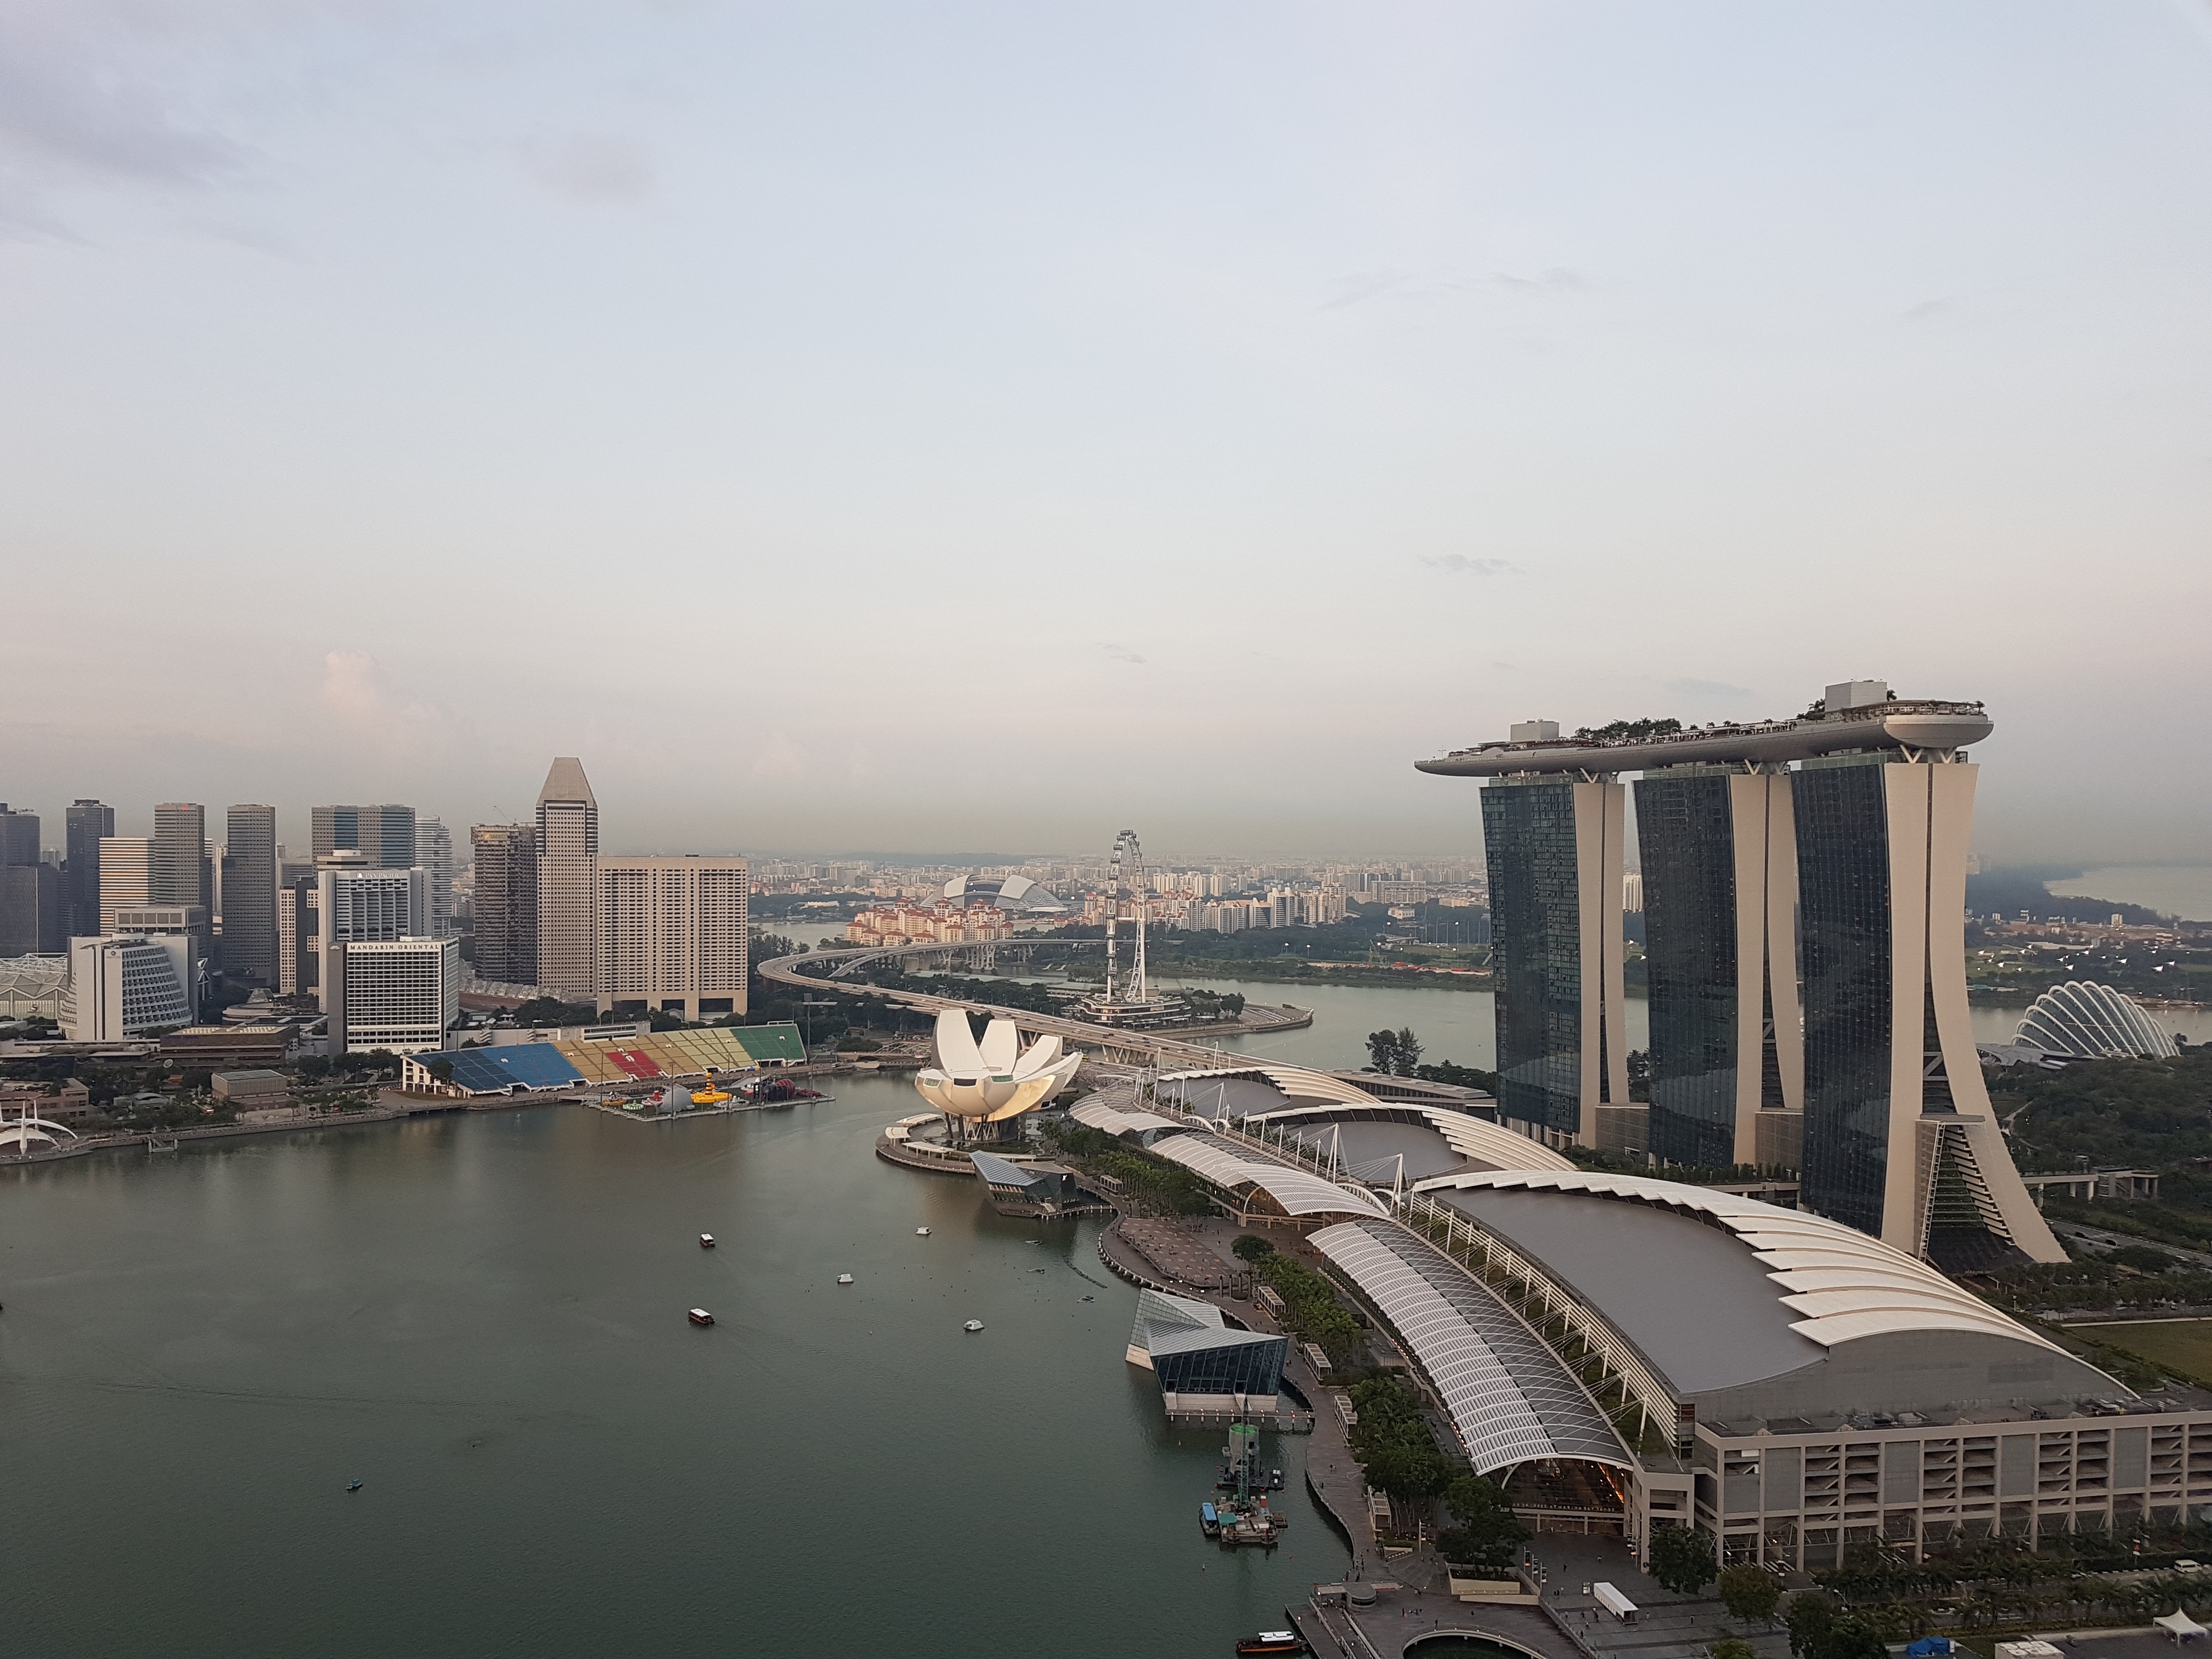
sea, coast, dock, architecture, bridge, skyline, building, city, skyscraper, river, cityscape, downtown, reflection, bay, landmark, harbor, marina, waterway, sands, singapore, urban area, atmospheric phenomenon, human settlement